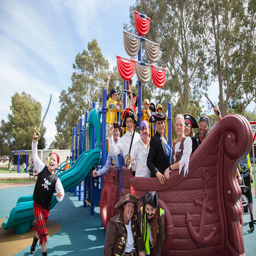
teachers , students and parents enjoyed the new playground at its official opening last week .